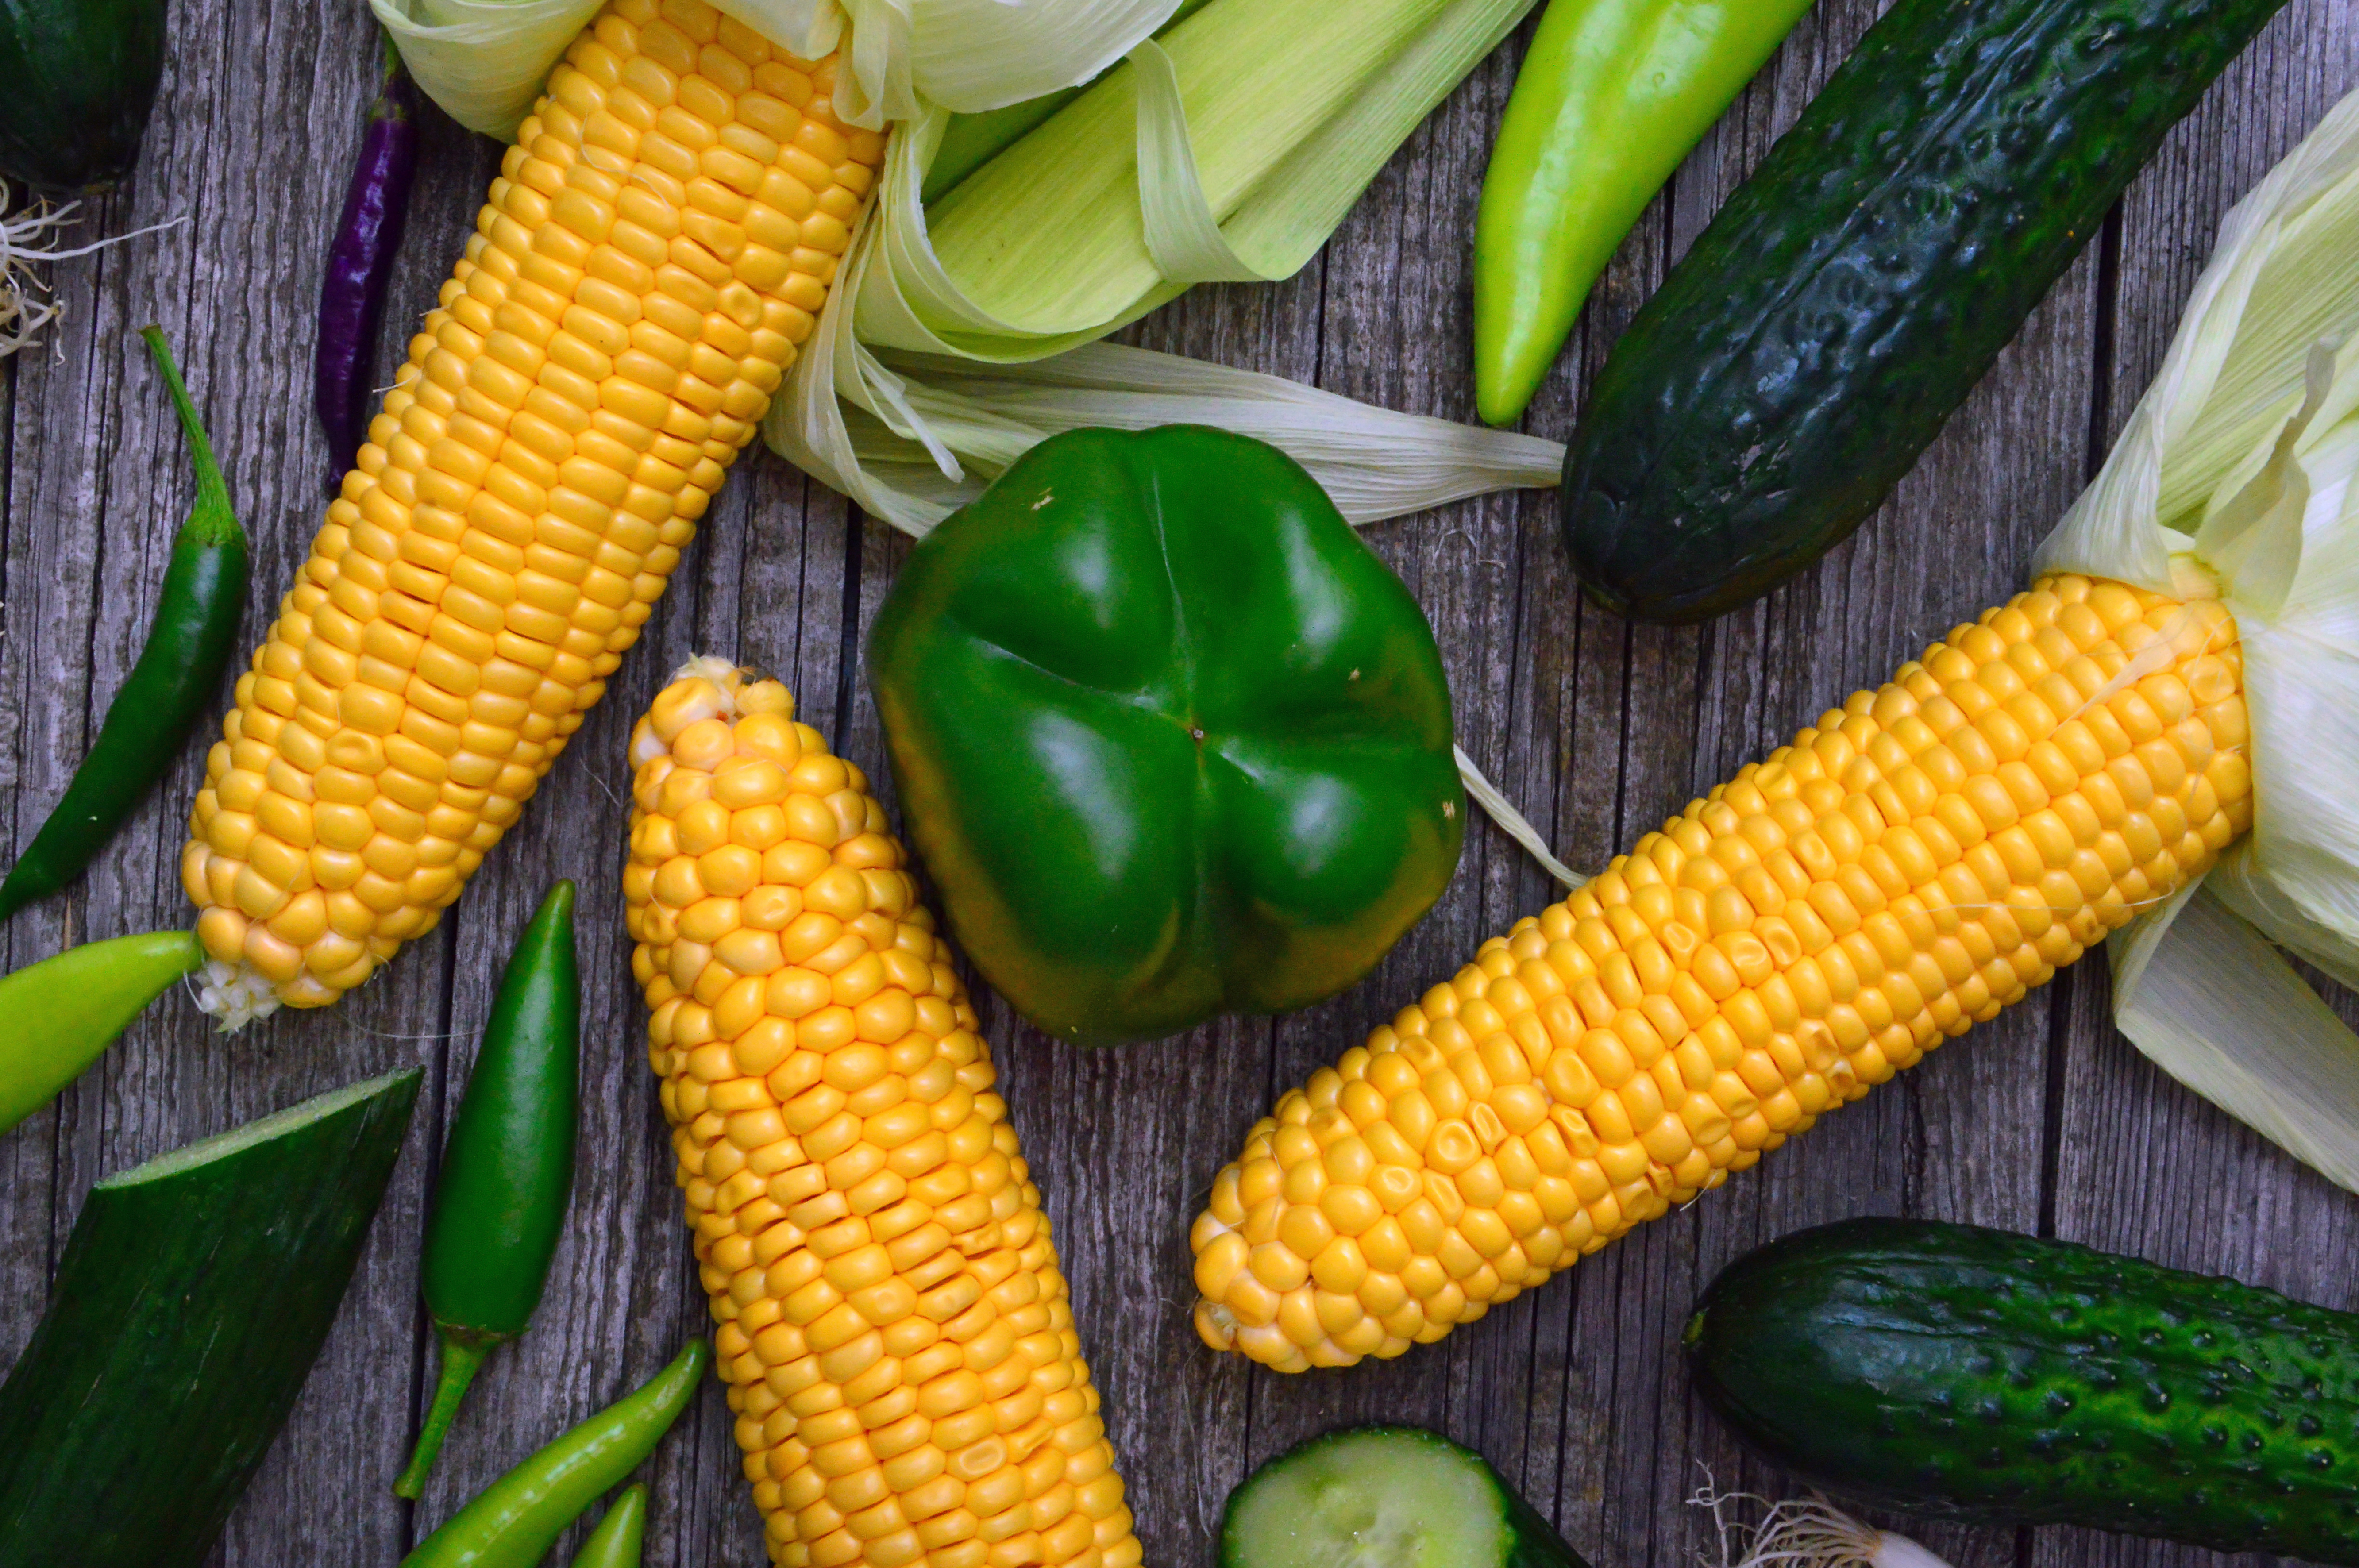
food, vegetable, sweet corn, corn on the cob, natural foods, produce, local food, vegetarian food, summer squash, zucchini, fruit, maize, commodity, ingredient, squash